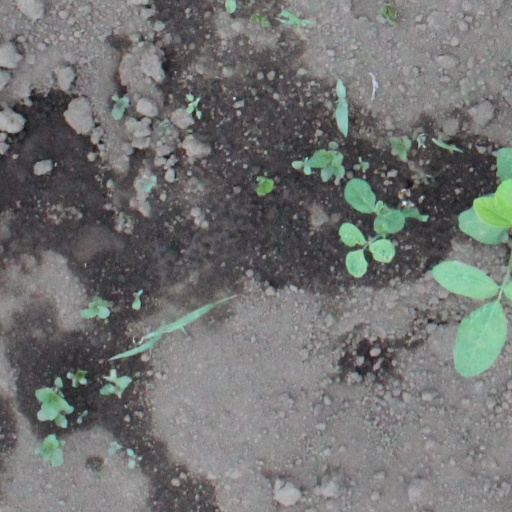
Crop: soybean